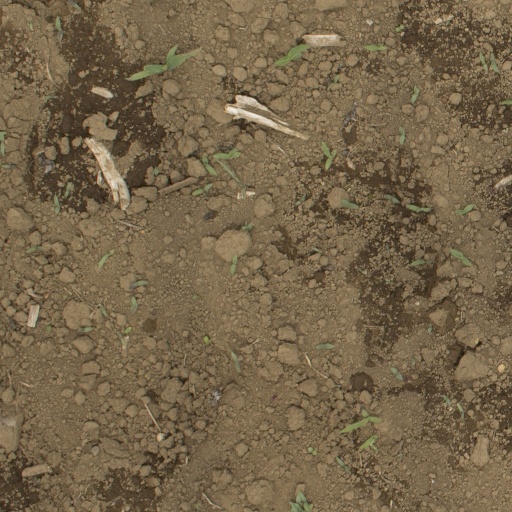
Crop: Jerusalem artichoke